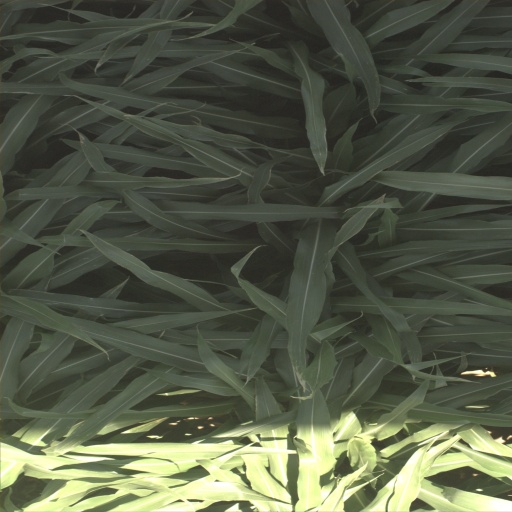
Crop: sorghum